Alexander Pushkin

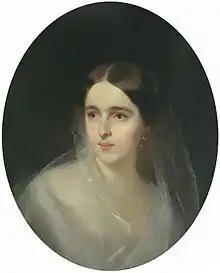
His widow Natalia Goncharova, 1849

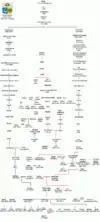
Pushkin's ancestry

Pushkin had four children from his marriage to Natalia: Maria (b. 1832), Alexander (b. 1833), Grigory (b. 1835) and Natalia (b. 1836), the last of whom married morganatically Prince Nikolaus Wilhelm of Nassau of the House of Nassau-Weilburg and was granted the title of Countess of Merenberg. Her daughter Sophie married Grand Duke Michael Mikhailovich of Russia, a grandson of Emperor Nicholas I.